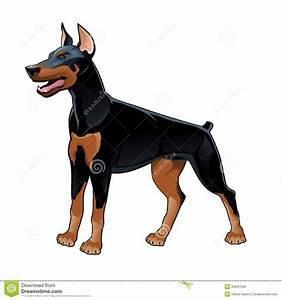
dog